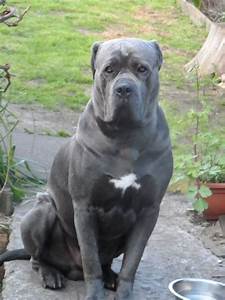
Label: cane